Provadiya Hook

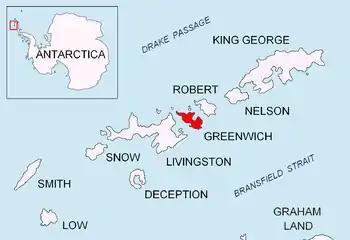
Location of Greenwich Island in the South Shetland Islands.

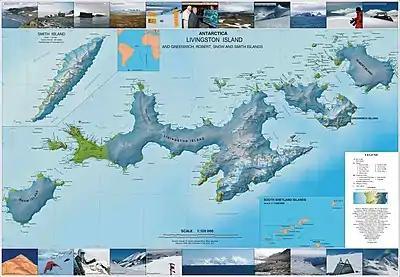
Topographic map of Livingston Island, Greenwich, Robert, Snow and Smith Islands.

Provadiya Hook is a gravel barrier spit separating the inner Yankee Harbour in Greenwich Island, Antarctica from the outer Shopski Cove and McFarlane Strait. Boomerang-shaped, extending 700 m northwestward from the southwest extremity of Oborishte Ridge to a point forming the southeast side of the entrance to Shopski Cove, and named Provadiya Point in association, then extending 500 m northwards to end up in Spit Point, the latter forming the south side of the entrance to Yankee Harbour. British mapping in 1968. Named after the town of Provadiya in Northeastern Bulgaria.